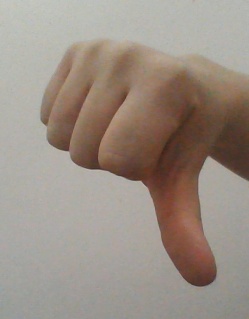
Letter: waw